Sailor's Holiday (1929 film)

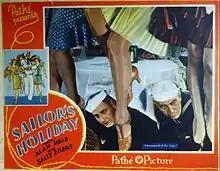
Lobby card

Sailor's Holiday is a 1929 American pre-Code sound comedy film directed by Fred C. Newmeyer and produced and distributed by Pathé Exchange. The film was also released in a silent version.